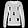
Label: Pullover